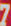
Number: 7